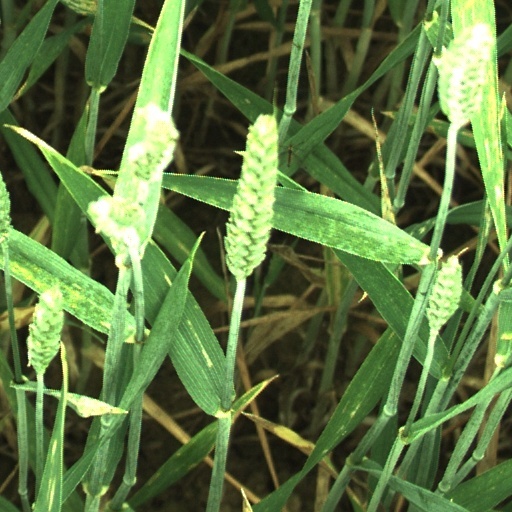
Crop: wheat